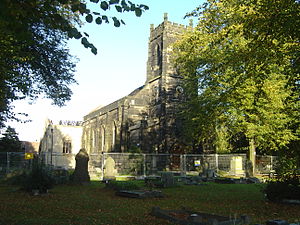
Erdington
Erdington er en forstad til Birmingham, England. Den ligger omkring 8 km nordøst for det centrale Birmingham og grænser op til Sutton Coldfield. Det er også en valgkreds, der bliver forvaltet af den egen distriktkomite. Den formelle valgkreds er mindre end Erdington ward, og Tyburn, Stockland Green og Kingstanding, selvom hele Kingstanding og det meste af Tyburn og Stockland Green wards ligger uden for den historiske grænse til Erdington.